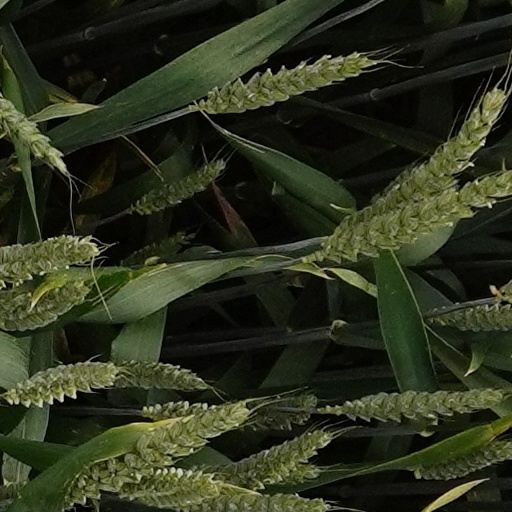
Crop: wheat